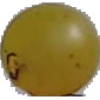
Label: Grape White 3